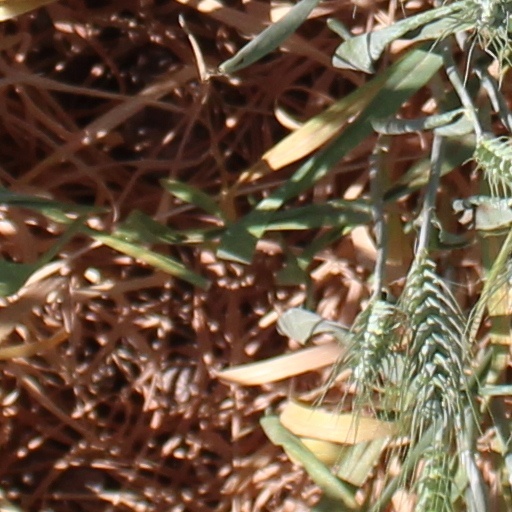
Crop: wheat